Nana Peth, Pune

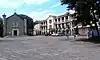
A church and high school in Nana Peth

Nana Peth is an area located in Pune City, in Maharashtra State of the Republic of India. The name is derived from the name of Nana Phadanvis. This area is famous for hospitals, temples, and dargah located in the center of the street and for the various automobile spare parts, battery, and tyre shops.